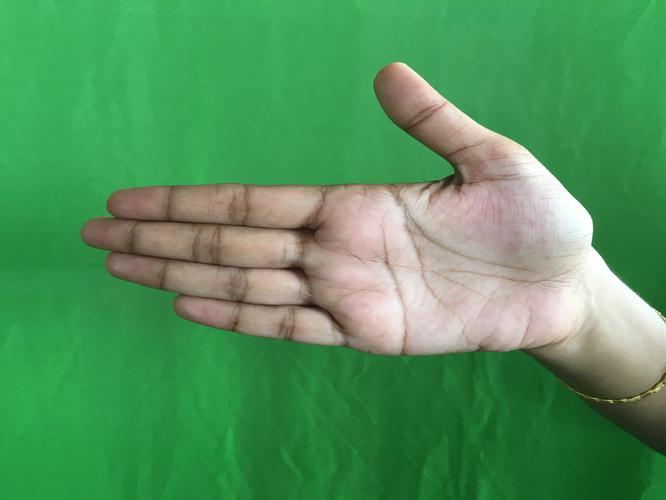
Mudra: Ardhachandran
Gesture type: single_hand